Chapel of St Nicholas, Żonqor

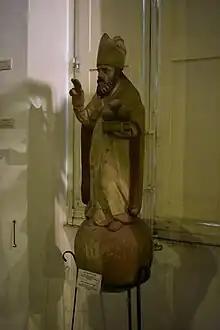
Wooden statue of St. Nicholas, now in the Żabbar Sanctuary Museum

The chapel is built in the Baroque style out of local limestone. The chapel is a rectangular building, and it has a small cylindrical dome with a lantern. The façade contains the main portal, which is flanked by two sets of flat pilasters set on plinths. The doorway is set in the central bay, and it is decorated by mouldings and topped with a pediment. A window which illuminates the chapel is found above the door. A wide entablature topped by a cornice runs along the entire façade, and another triangular pediment tops the central bay.